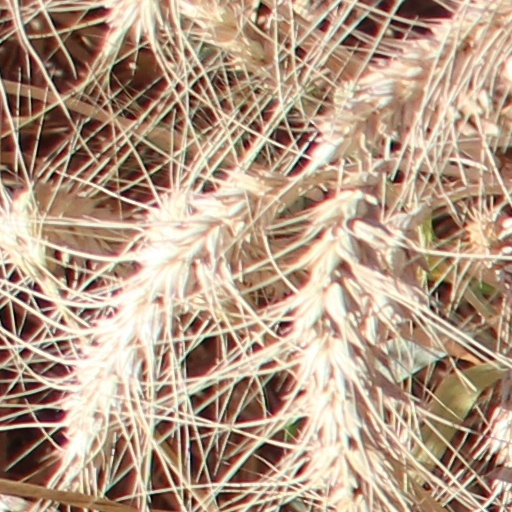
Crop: wheat